Sticherus cunninghamii

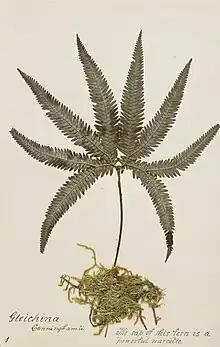
1888 pressed specimen from the fern collection of King Tāwhiao

This fern grows in patches from a long creeping rhizome, which is much-branched and is covered with dark brown scales. The fronds characteristically rise into two or three tiers of "umbrellas".